Second Silesian War

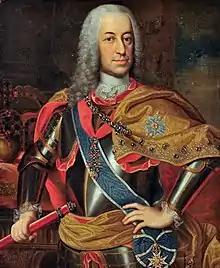
Charles Albert of Bavaria as Holy Roman Emperor, by Georg Desmarées

In September 1743 Austria, Britain–Hanover, and Savoy–Sardinia concluded a new alliance under the Treaty of Worms; Britain had previously recognised Prussia's acquisition of Silesia as the mediator of the Treaty of Berlin, but this new alliance made no mention of that guarantee. Meanwhile, the Russo-Swedish War that had paralleled the First Silesian War ended in August 1743, freeing Russia to potentially take Austria's side in the ongoing succession war. The following year, Empress Elizabeth of Russia appointed as her chancellor Alexey Bestuzhev, a proponent of a pro-British and anti-French policy that entailed friendship to Austria and enmity to Prussia. Prussia sought warmer relations with Russia and briefly won a minor defensive agreement, but Russia posed a growing threat to Prussia's eastern frontier.